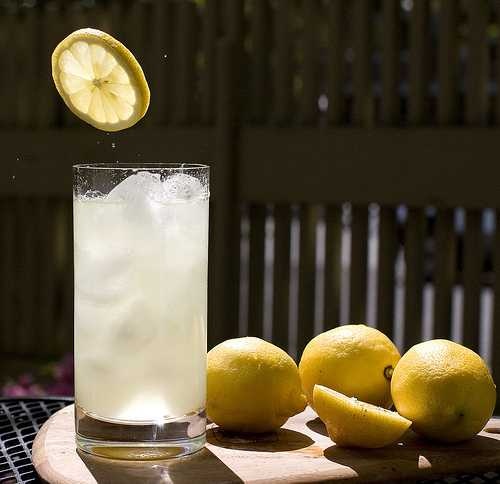
Label: Lemon